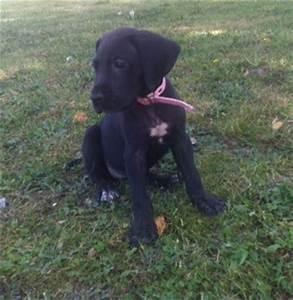
dog